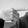
ASL letter: G